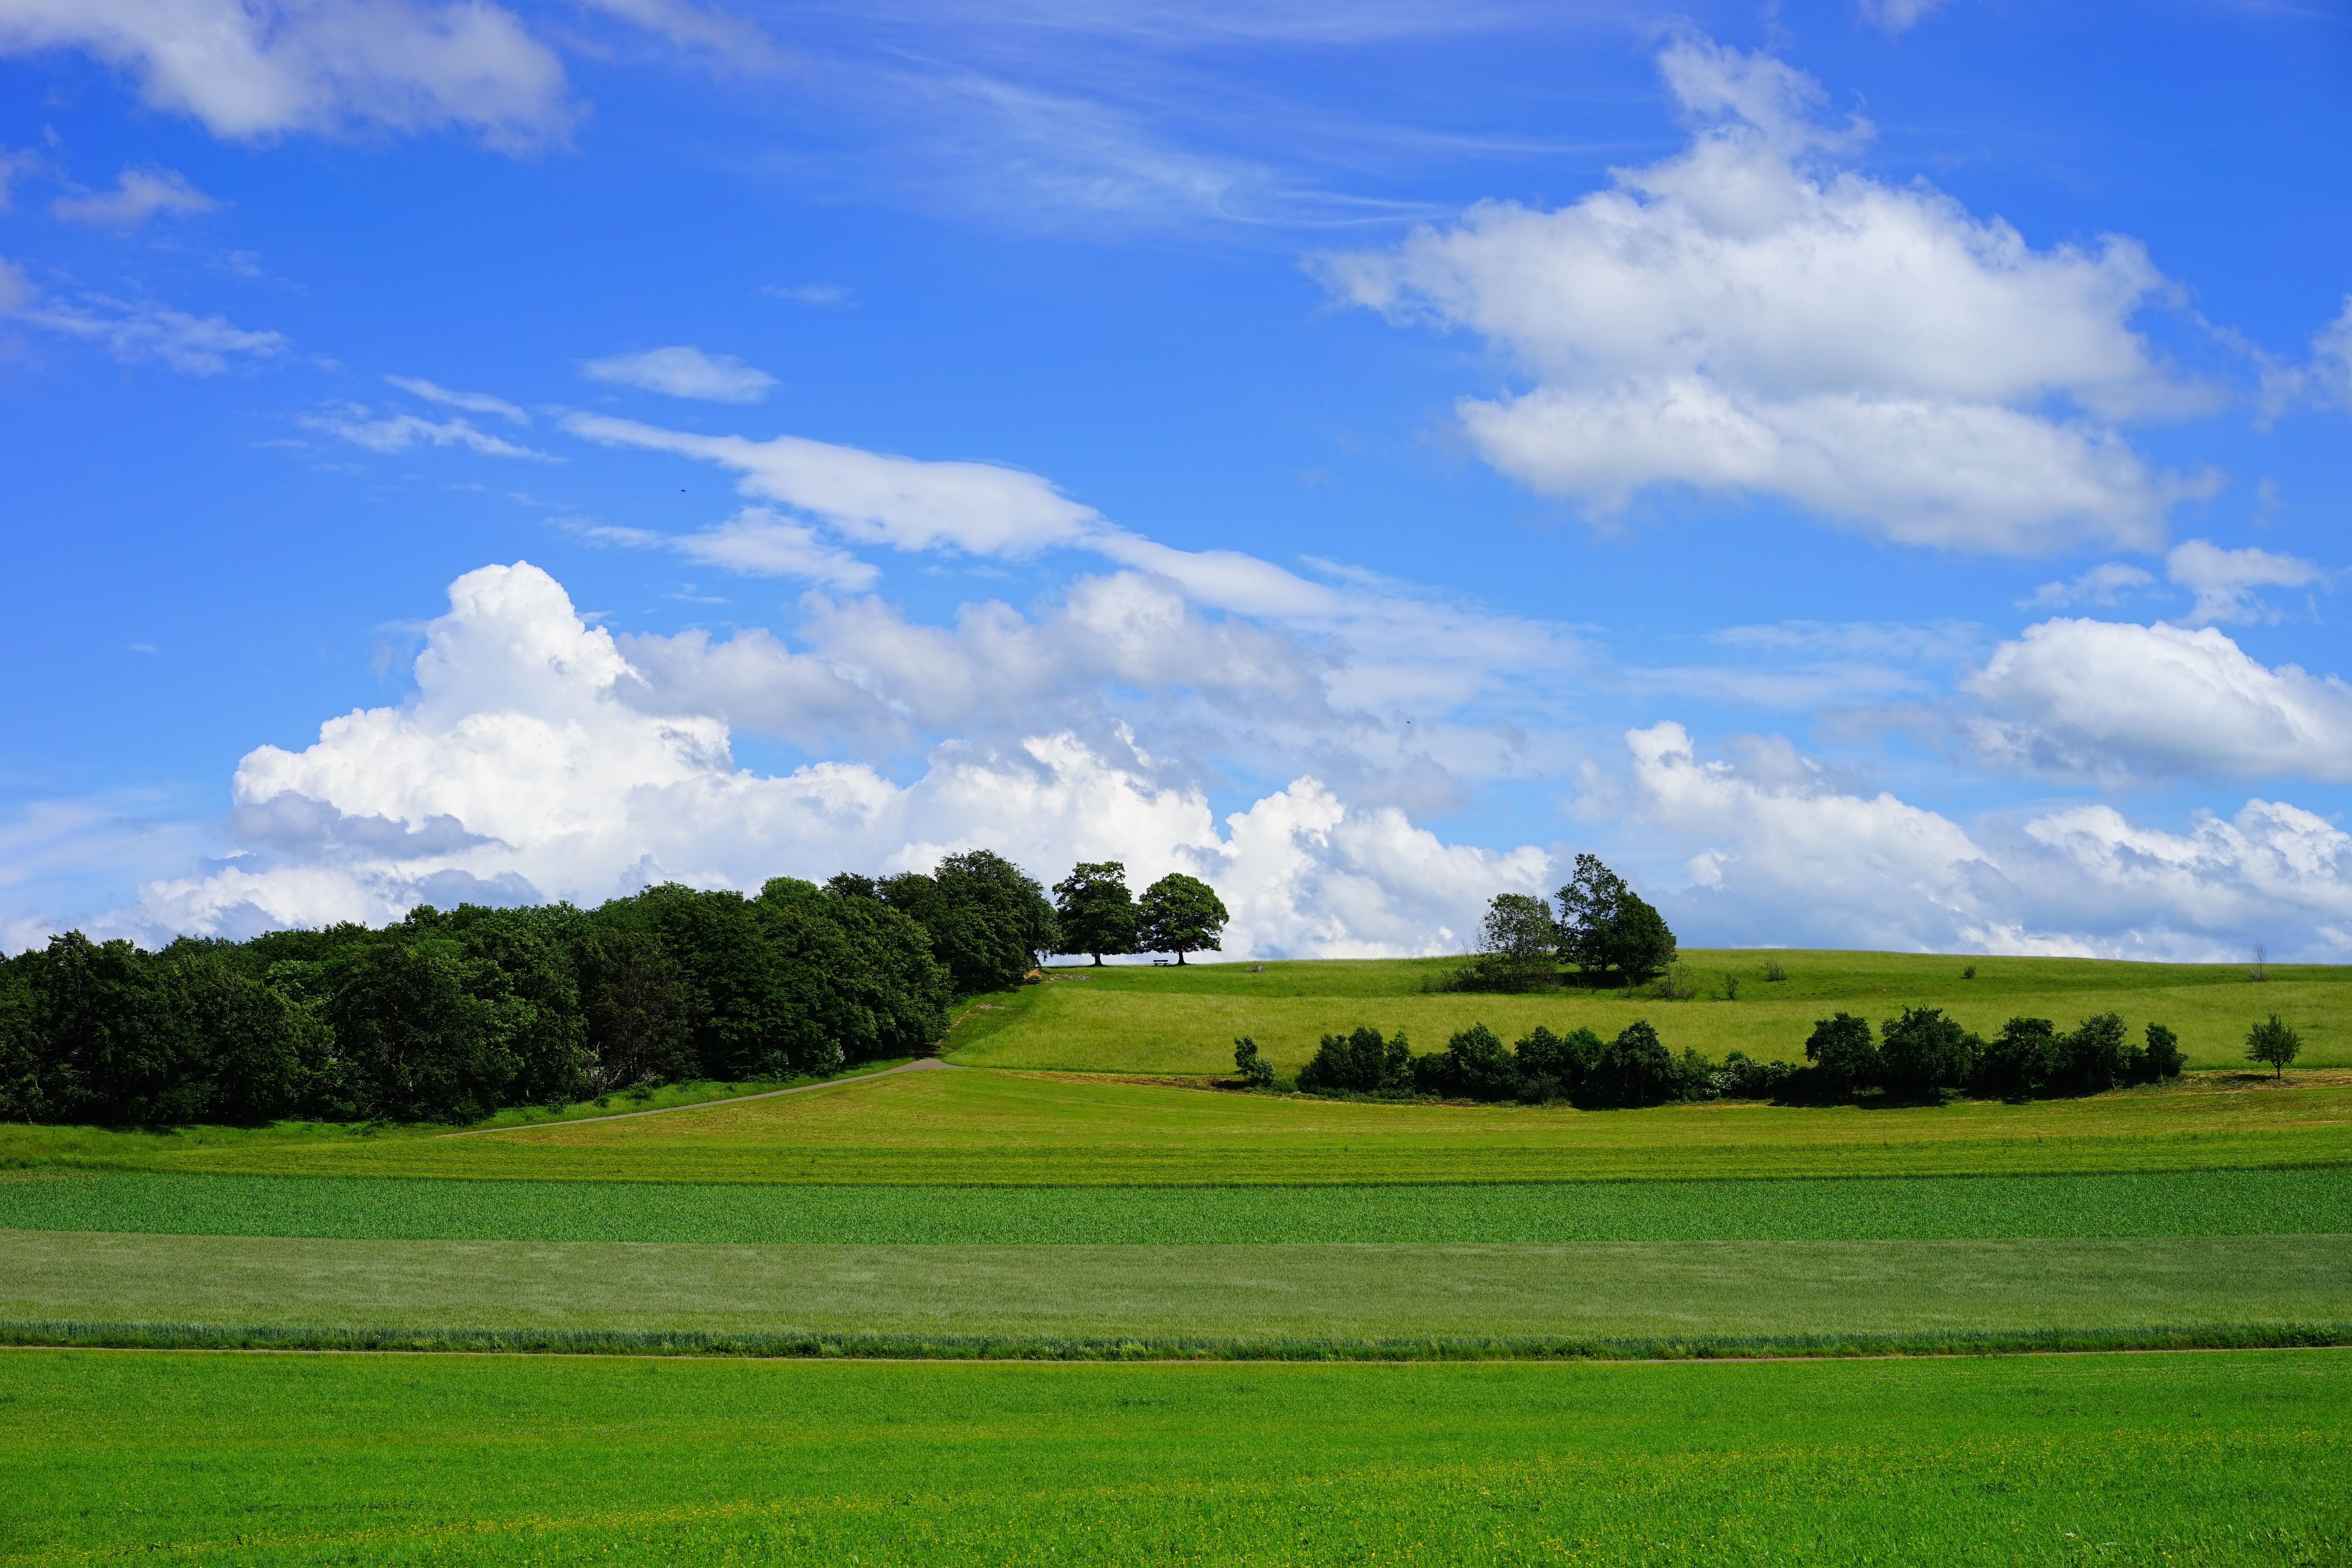
landscape, nature, forest, grass, horizon, cloud, sky, field, lawn, meadow, prairie, hill, summer, green, pasture, agriculture, plain, clouds, fields, grassland, plateau, cereals, habitat, ecosystem, steppe, rural area, paddy field, reported, swabian alb, rand ecker maar, breitenstein, geographical feature, grass family, sport venue